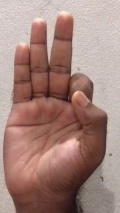
ASL sign: F